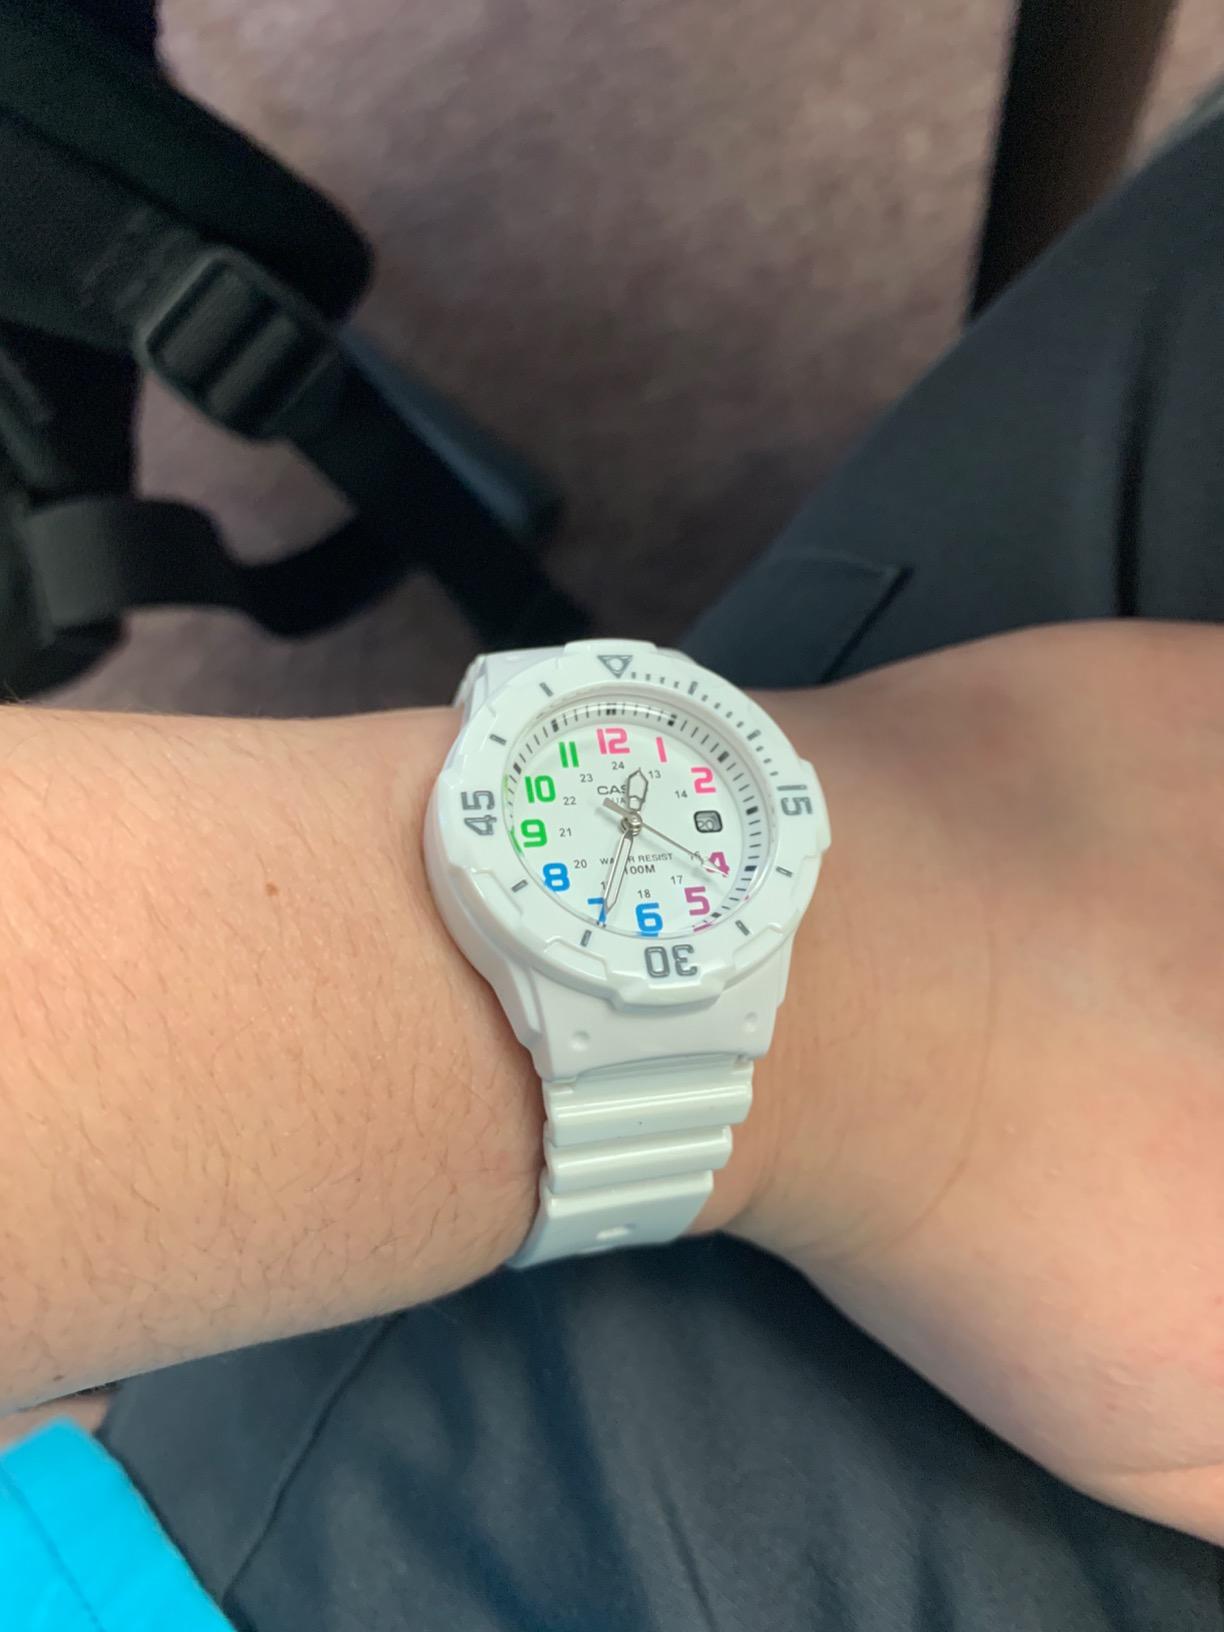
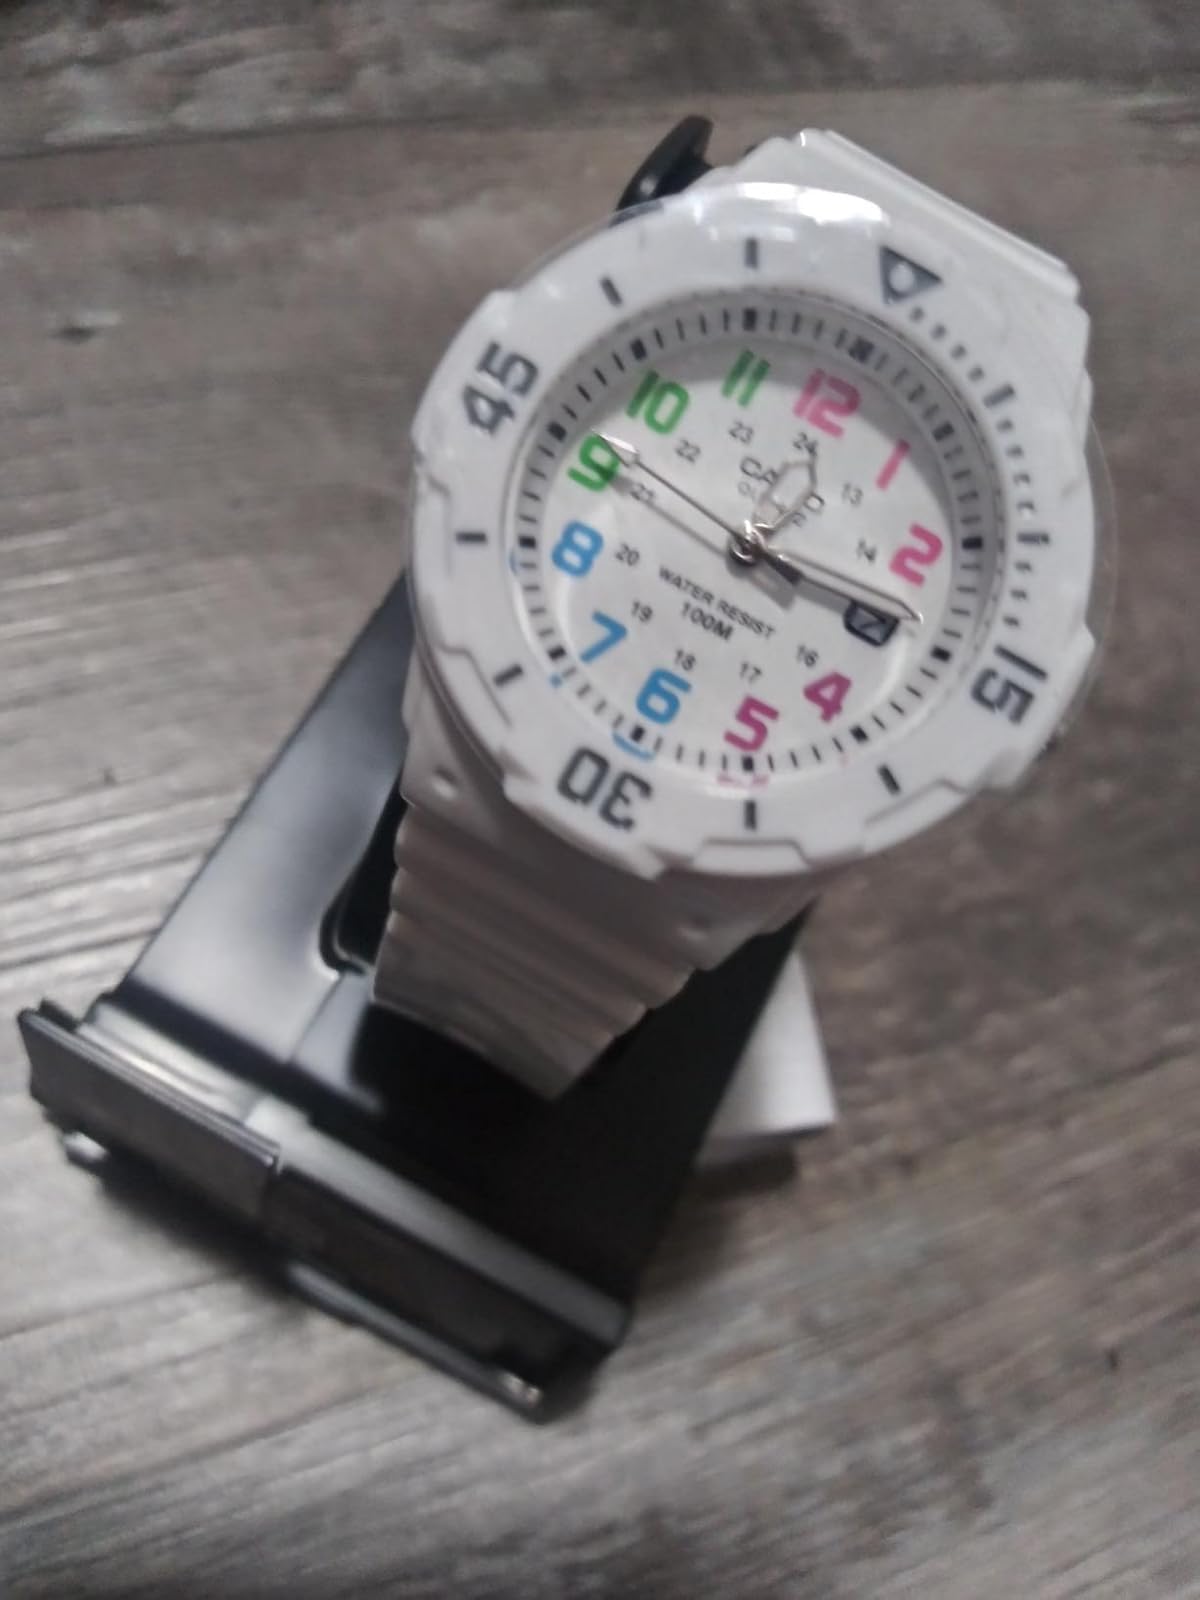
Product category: accessories_watch
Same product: yes